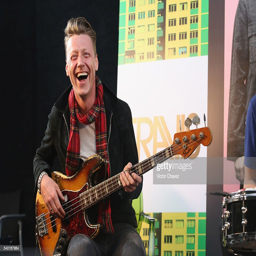
artist of person performs a showcase .